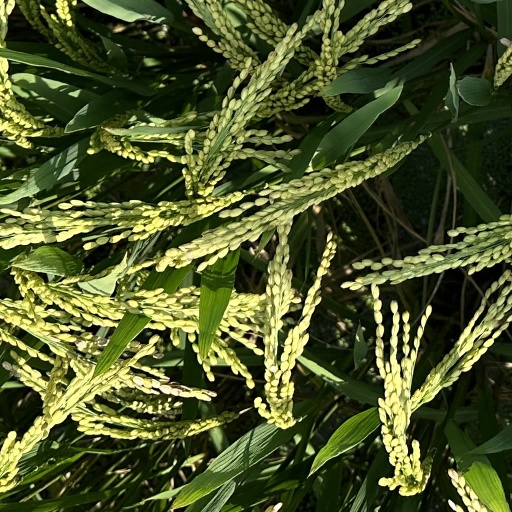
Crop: rice